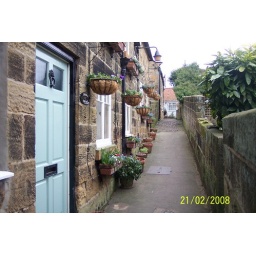
The pretty hanging baskets belong to the cottage next door to the Methodist Chapel in Osmotherley.